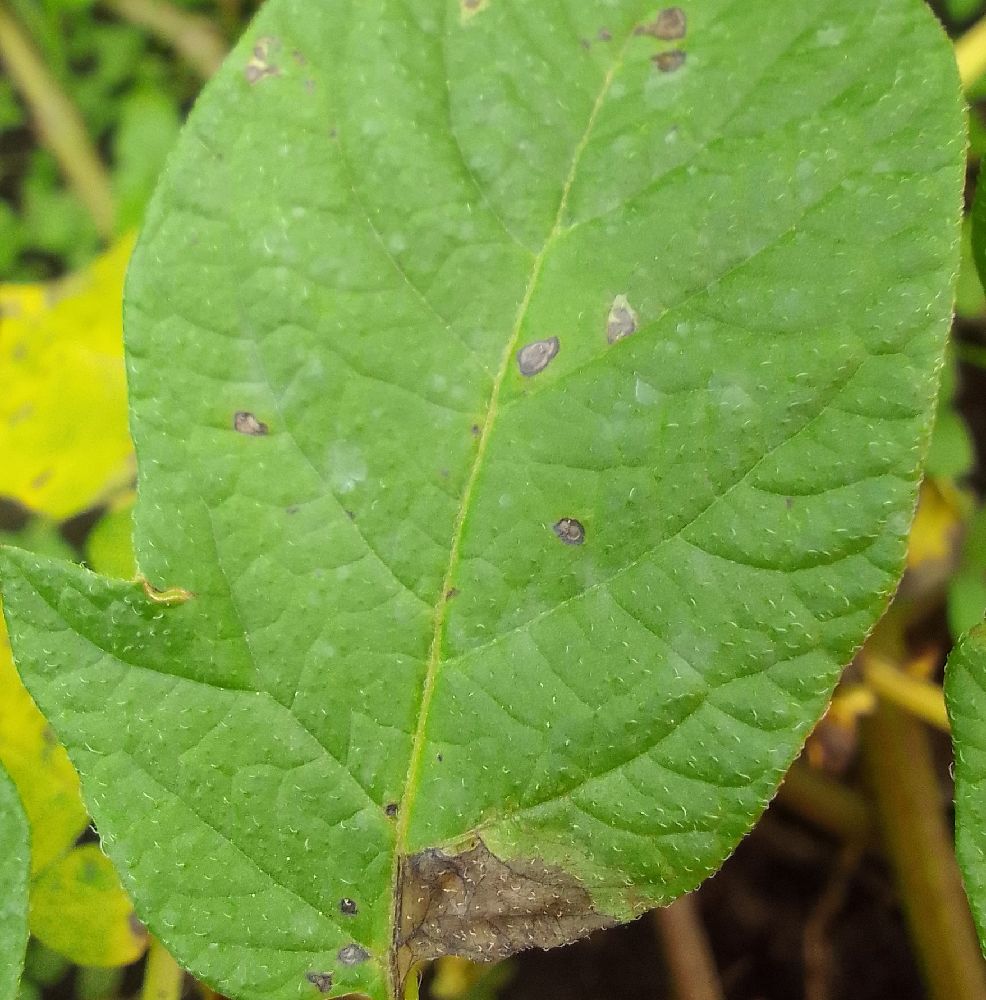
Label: Late blight